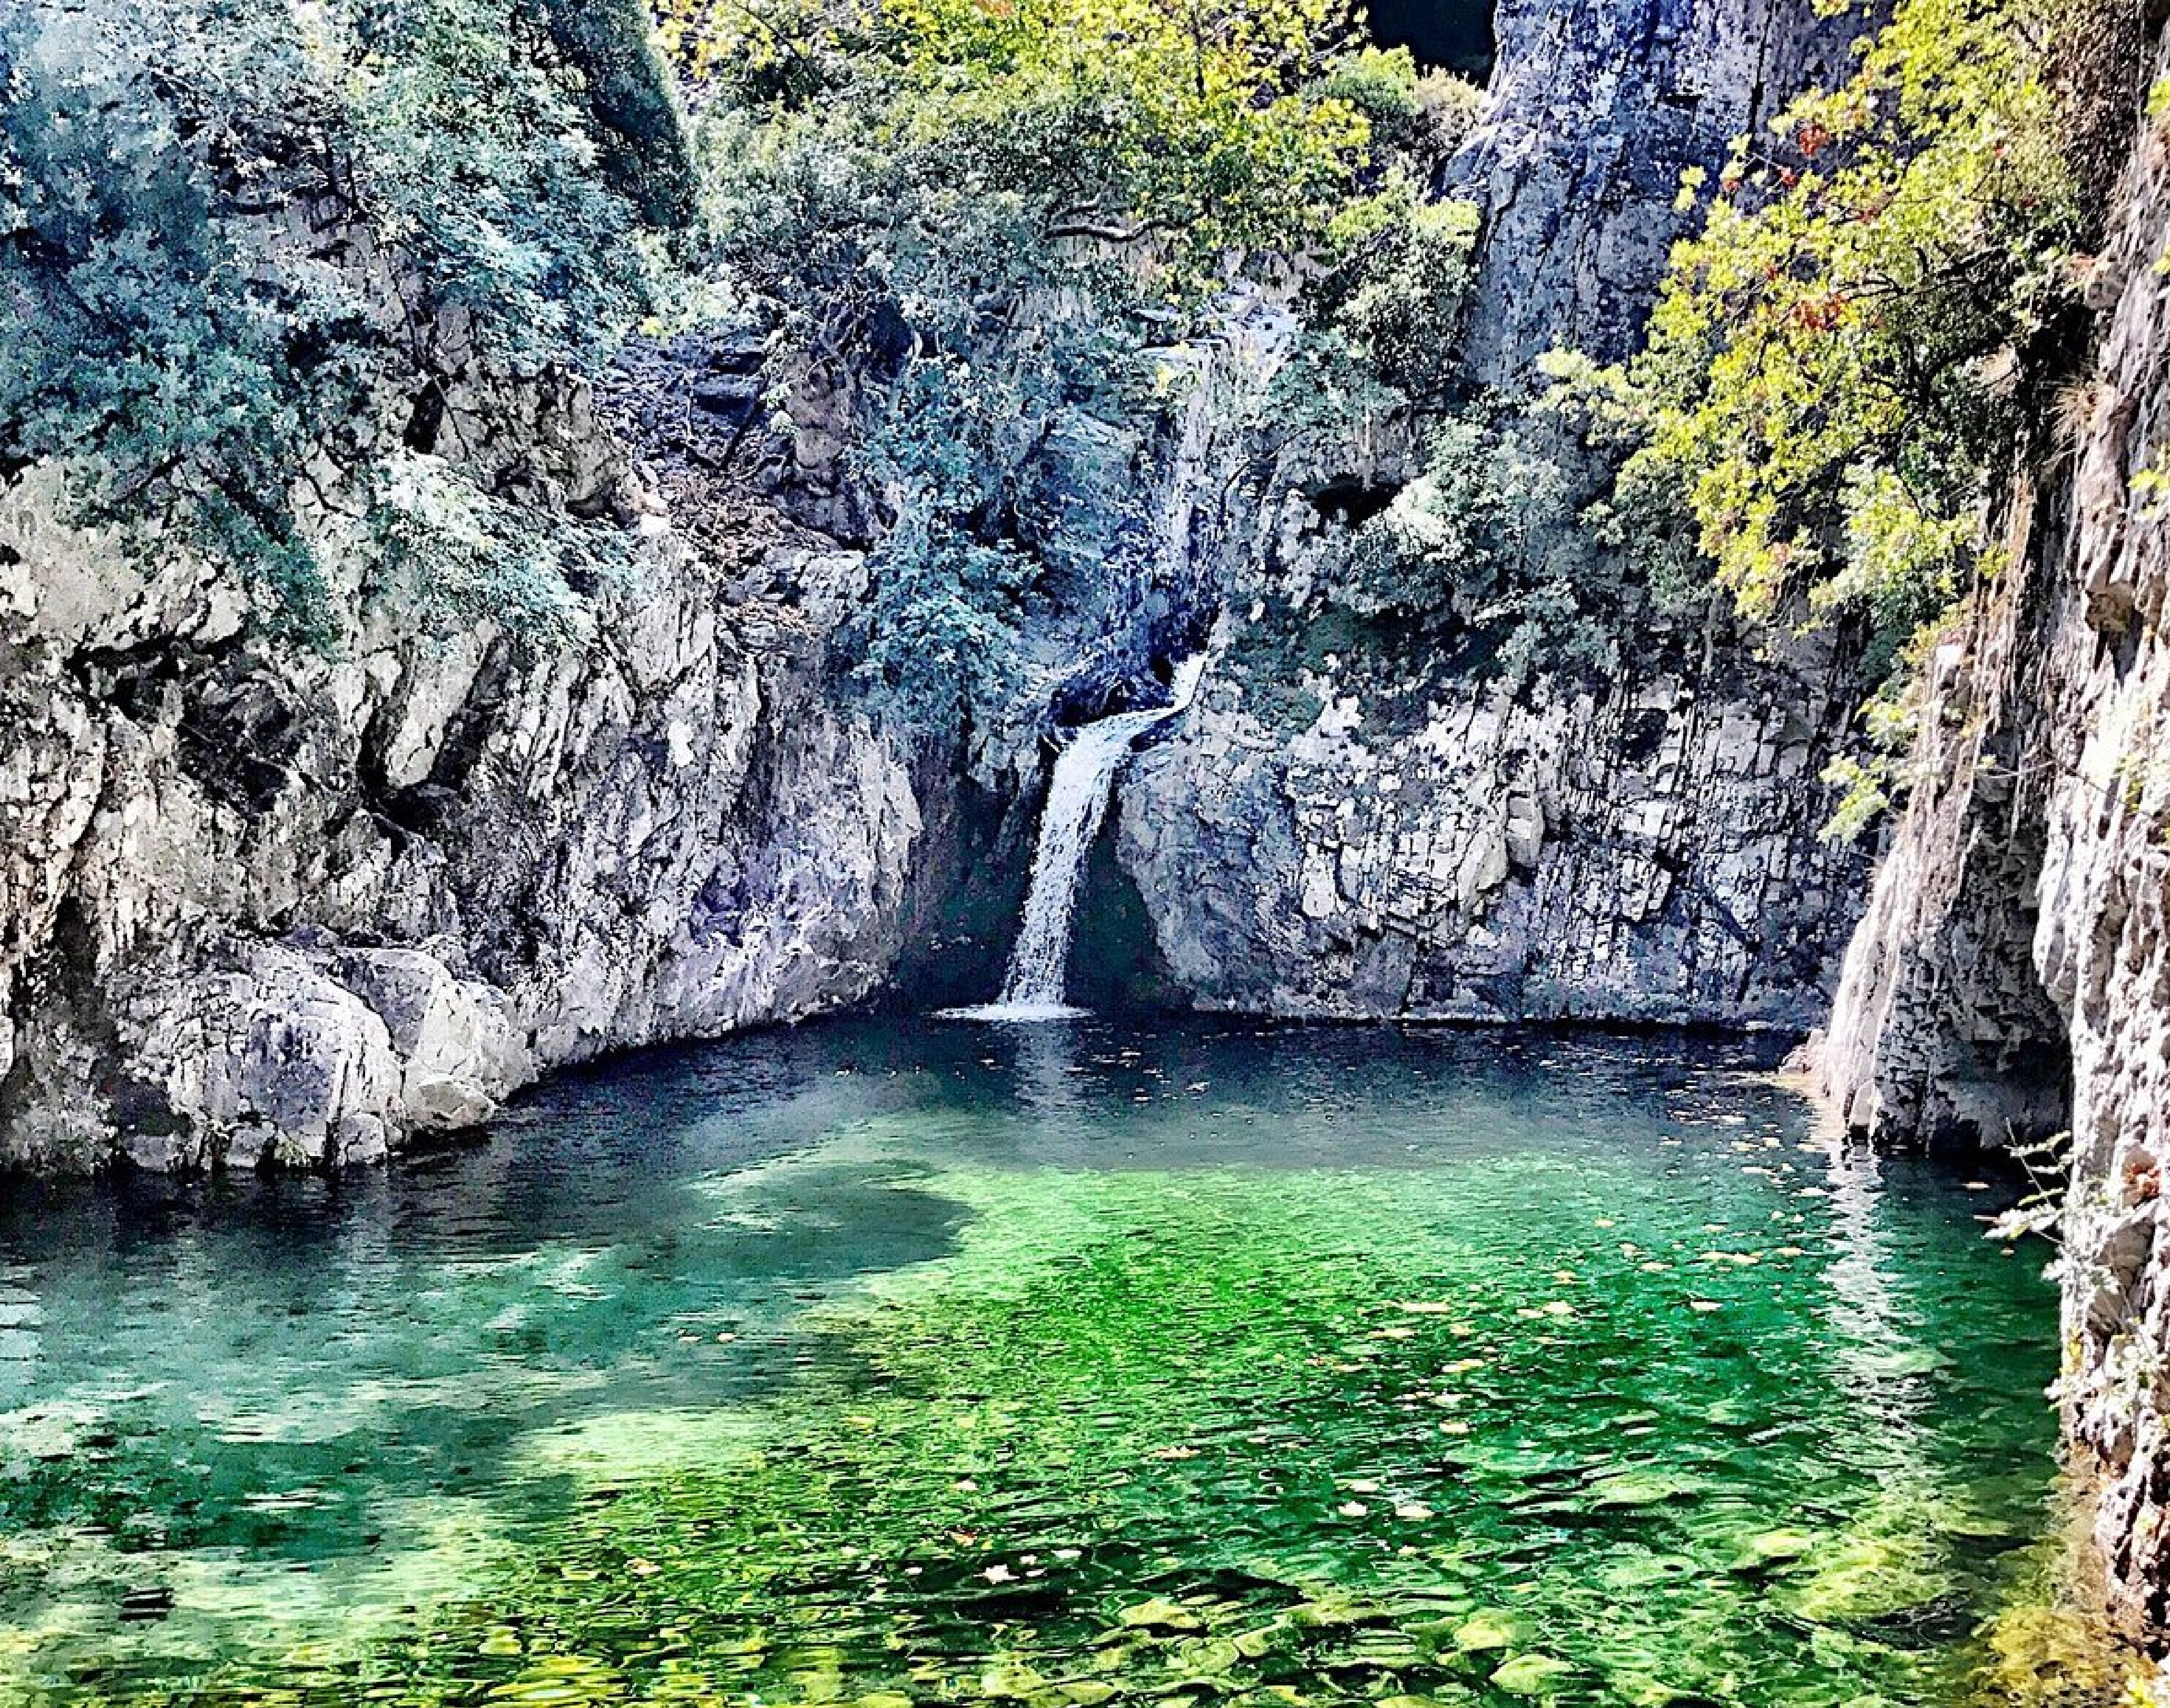
samotraka, waterfall, islands, greece, grecja, water, water resources, plant, natural landscape, azure, fluvial landforms of streams, spring, tree, lake, watercourse, riparian zone, formation, landscape, chute, mountain river, forest, stream, water feature, creek, arroyo, mineral spring, jungle, rock, riparian forest, mountain, nature reserve, tropics, reflection, valdivian temperate rain forest, old growth forest, tropical and subtropical coniferous forests, temperate broadleaf and mixed forest, stream bed, algae, rapid, rainforest, reservoir, tarn, pond, outcrop, moss, font, tourism, ravine, tributary, garden, non vascular land plant, vascular plant